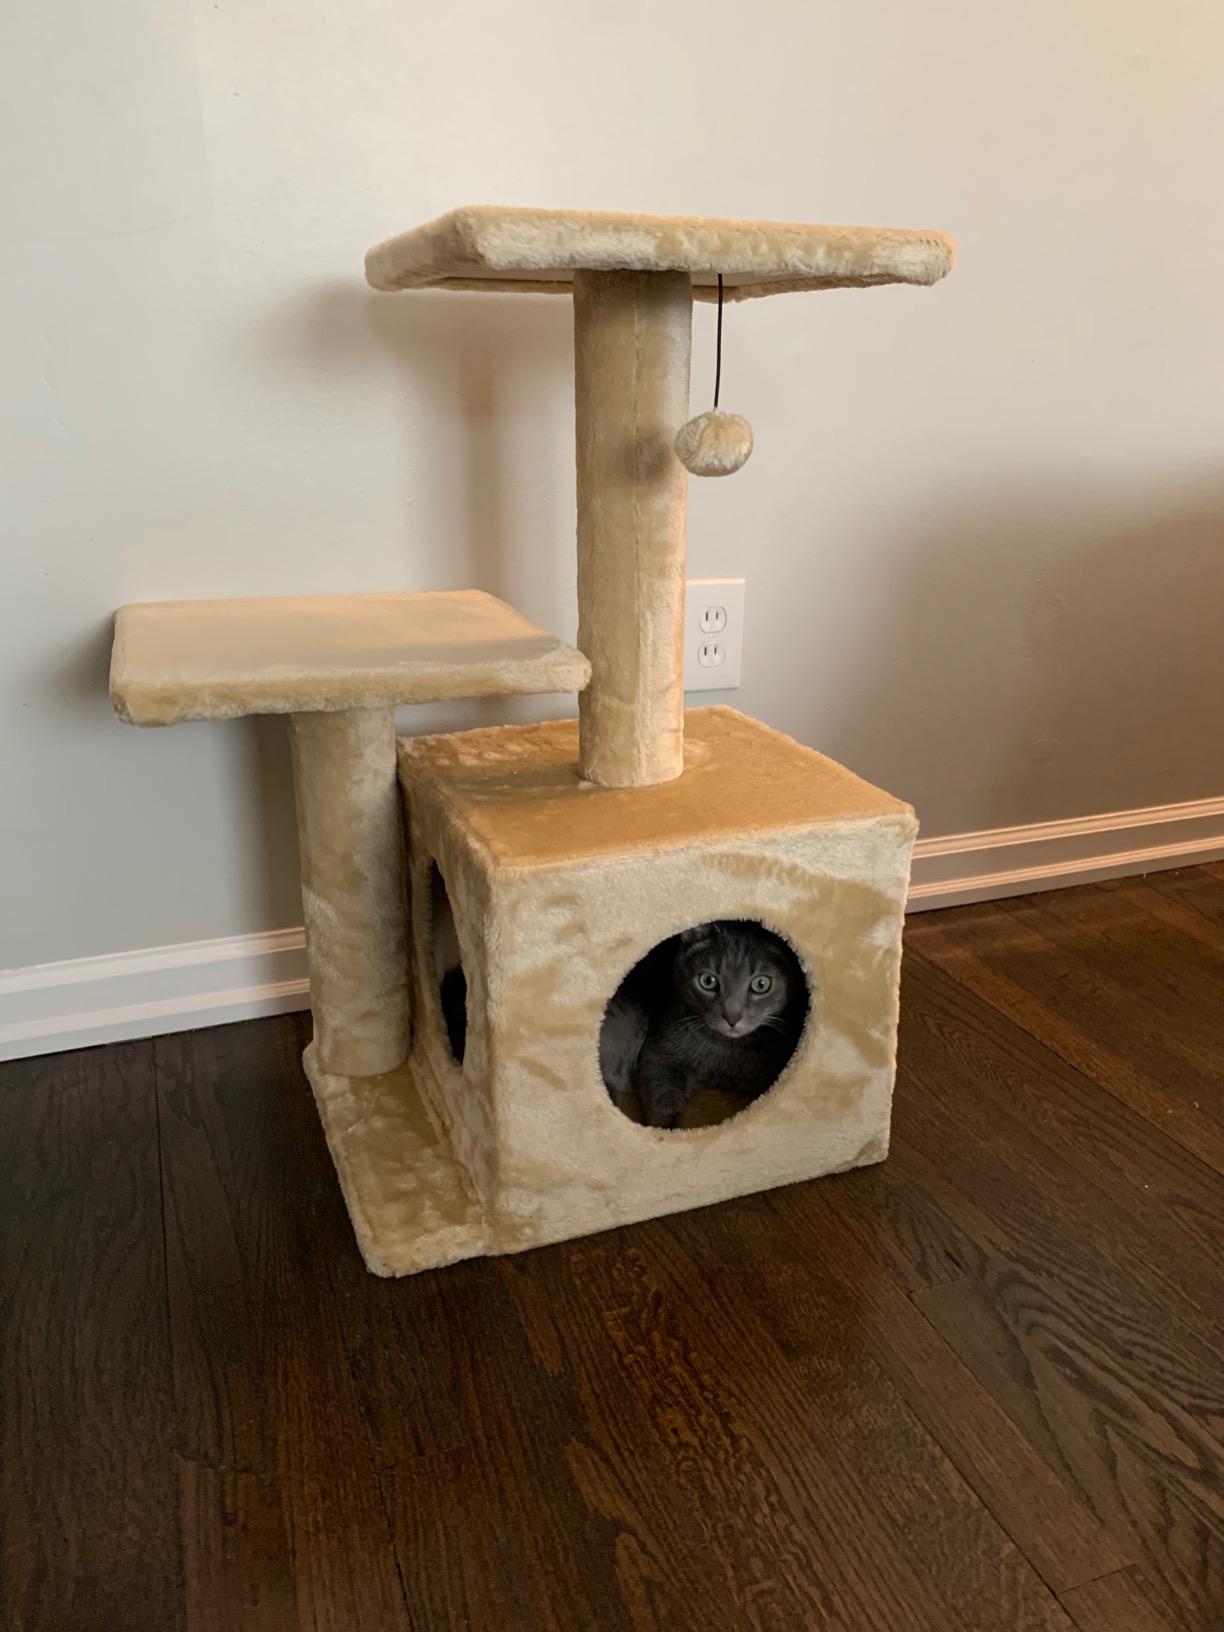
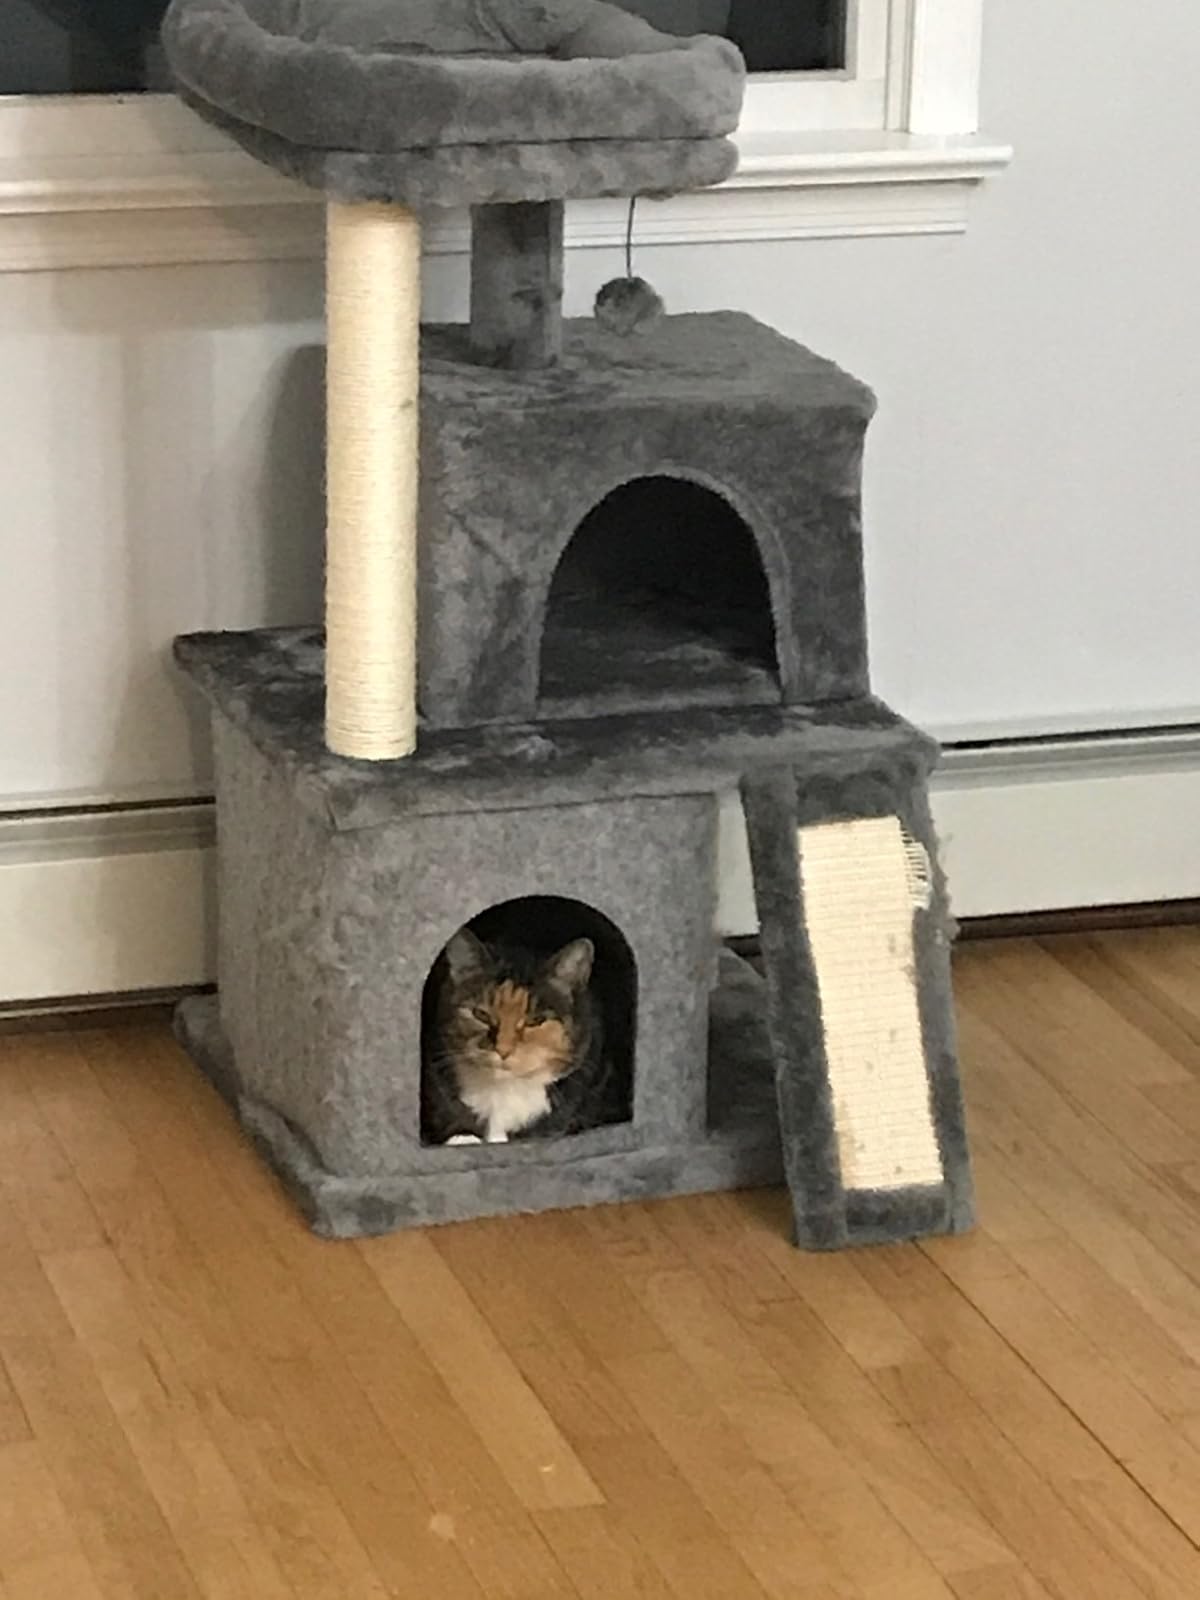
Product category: items_cat tree
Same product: no